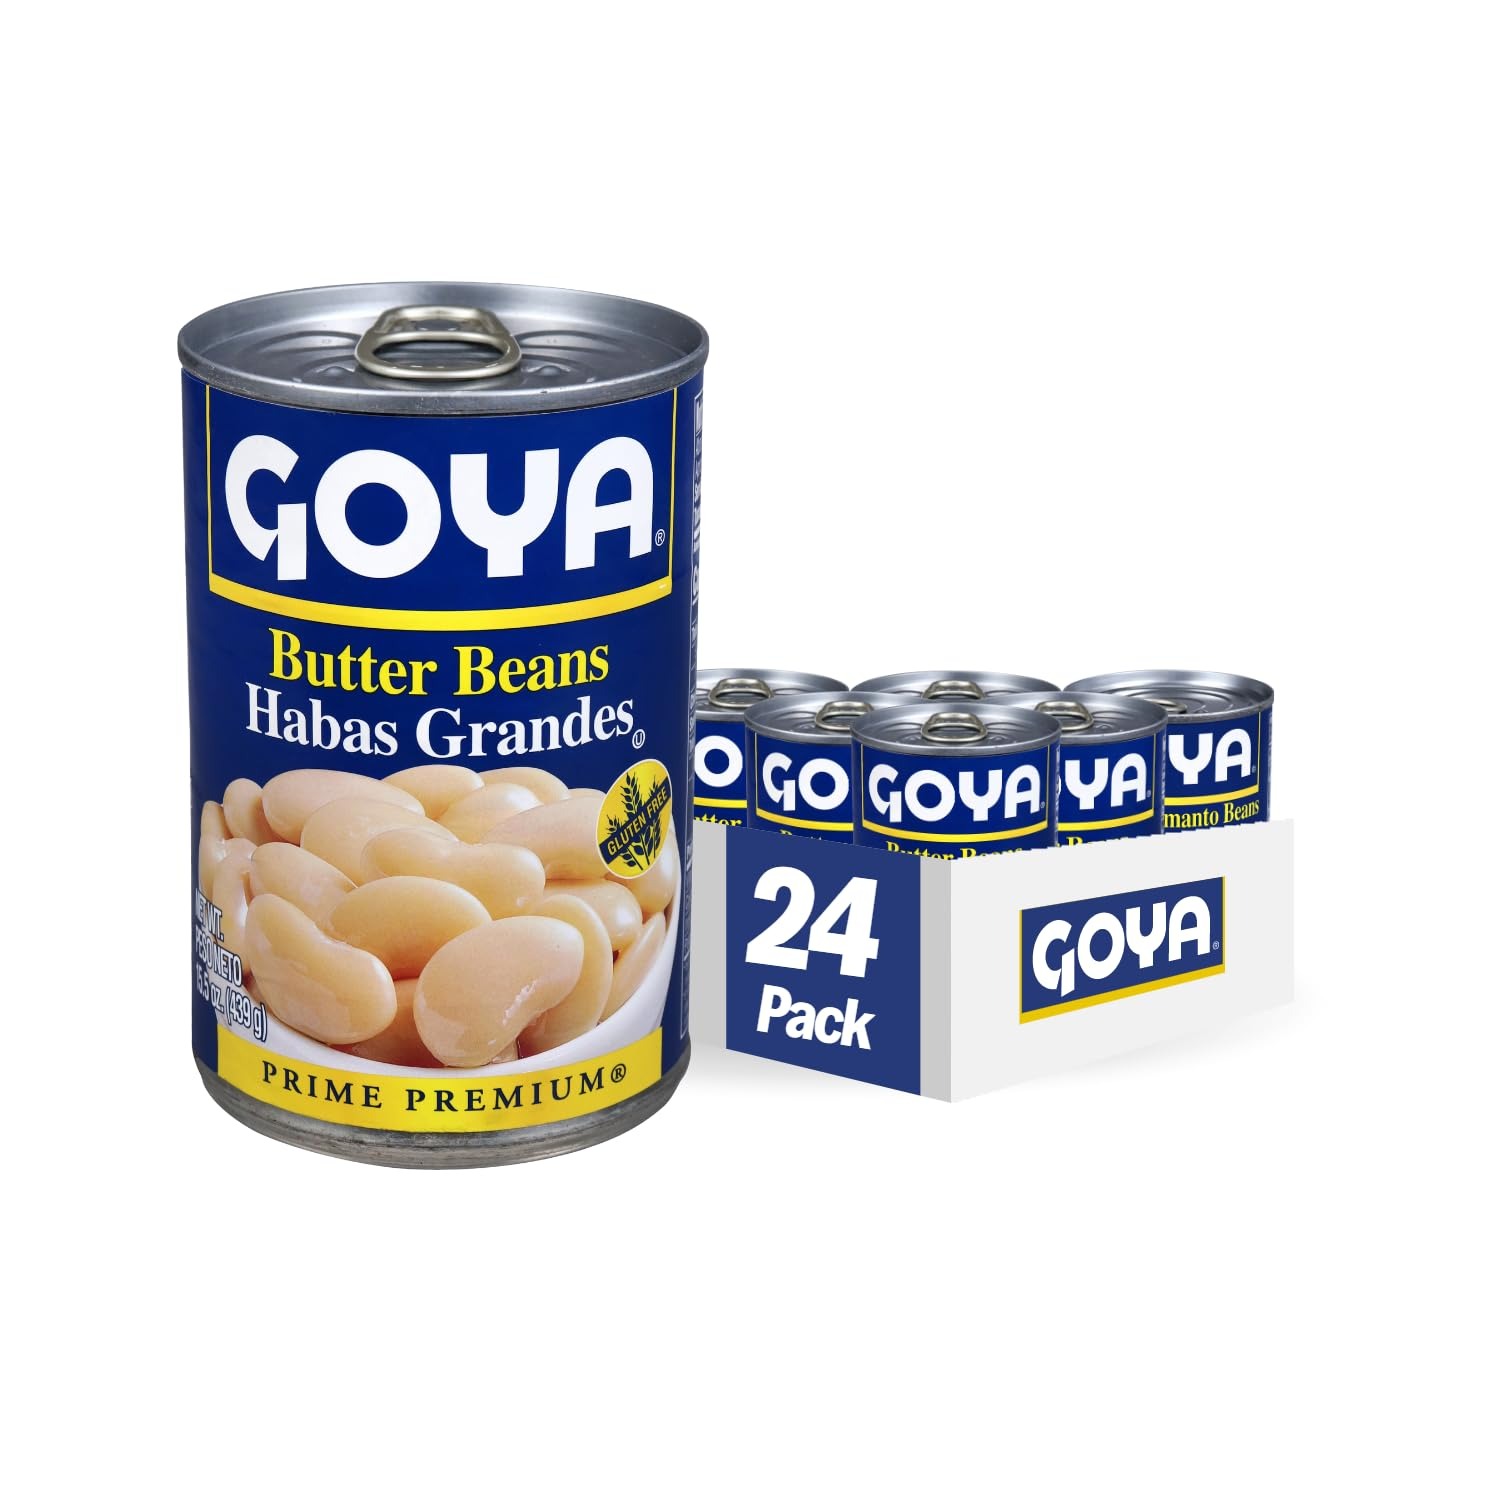
Item Name: Goya Foods Butter Beans, 15.5 Ounce (Pack of 24)
Bullet Point 1: CREAMY & BUTTERY BEANS | GOYA Butter Beans are the star ingredient in many traditional dishes. They're big, rich, and beautiful, perfect for soups or plain with a bit of butter.
Bullet Point 2: EXCELLENT DIET COMPATIBILITY | No Sugar Added, Gluten Free, Soy Free, Fat Free, Saturated Fat Free, 0g Trans Fat, Cholesterol Free, Vegan and Kosher. Good Source of Fiber, Potassium and Iron. Beans contain Protein. Not Bioengineered or Not a Bioengineered Food
Bullet Point 3: CONVENIENT | GOYA Butter Beans are a perfect fit for a busy lifestyle. Use the Easy Open Lid, then season, heat and serve, or enjoy cold in a delicious salad!
Bullet Point 4: PRIME PREMIUM QUALITY | If it's Goya... it has to be good! | ¡Si es Goya... tiene que ser bueno!
Bullet Point 5: PACK OF 24: 15.5 OZ CANS | Single unit cans and multipacks also available
Value: 372.0
Unit: Ounce

Price: 37.945